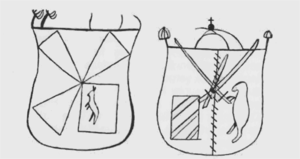
Le château de Beuggen, mentionné sous Buchem, Buchein, Büken Bivcheim Beukheim ou Beuken est situé à 20 km à l'est de Bâle, sur la rive bade-wurtembergeoise du Rhin, sur le territoire de la ville de Rheinfelden dans l'arrondissement de Lörrach. Construit par l'ordre teutonique, il fut, de 1288 à 1455, le siège du bailliage teutonique de Souabe, Alsace et Bourgogne. Il est aujourd’hui le plus ancien édifice cet ordre encore en place. Après la dissolution de l'ordre en 1806, le château fut utilisé deux ans comme hôpital pendant les guerres de libération contre Napoléon. Selon une théorie, Kaspar Hauser, dont l'identité est obscure, y aurait vécu un an et demi, entre 1815 et 1816. De 1820 à 1980, il a servi de foyer pour enfants. Aujourd'hui le château de Beuggen sert de lieu de rencontre et de réunion à l'Église évangélique luthérienne en Bade et accueille divers événements.